Laymen's Home Missionary Movement

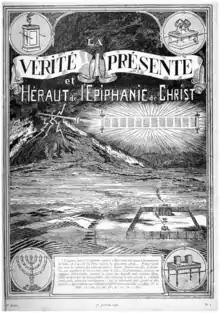
"The Present Truth and Herald of Christ's Epiphany",(January 1926 no. 1) France

Currently, the LHMM publishes the six-volume series "Studies in the Scriptures", written by Charles Taze Russell in the 1880s ("see External links section").